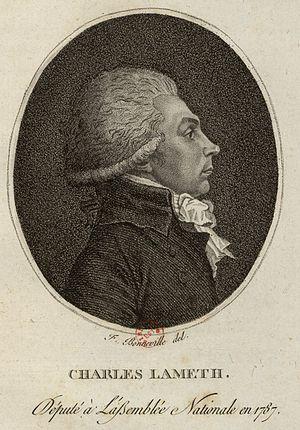
Charles Lameth député à l'Assemblée nationale en 1787 (estampe).
Charles-Malo-François de Lameth, né le 6 octobre 1757 à Paris où il est mort le 28 décembre 1832, est un général français de la Révolution et de l'Empire.